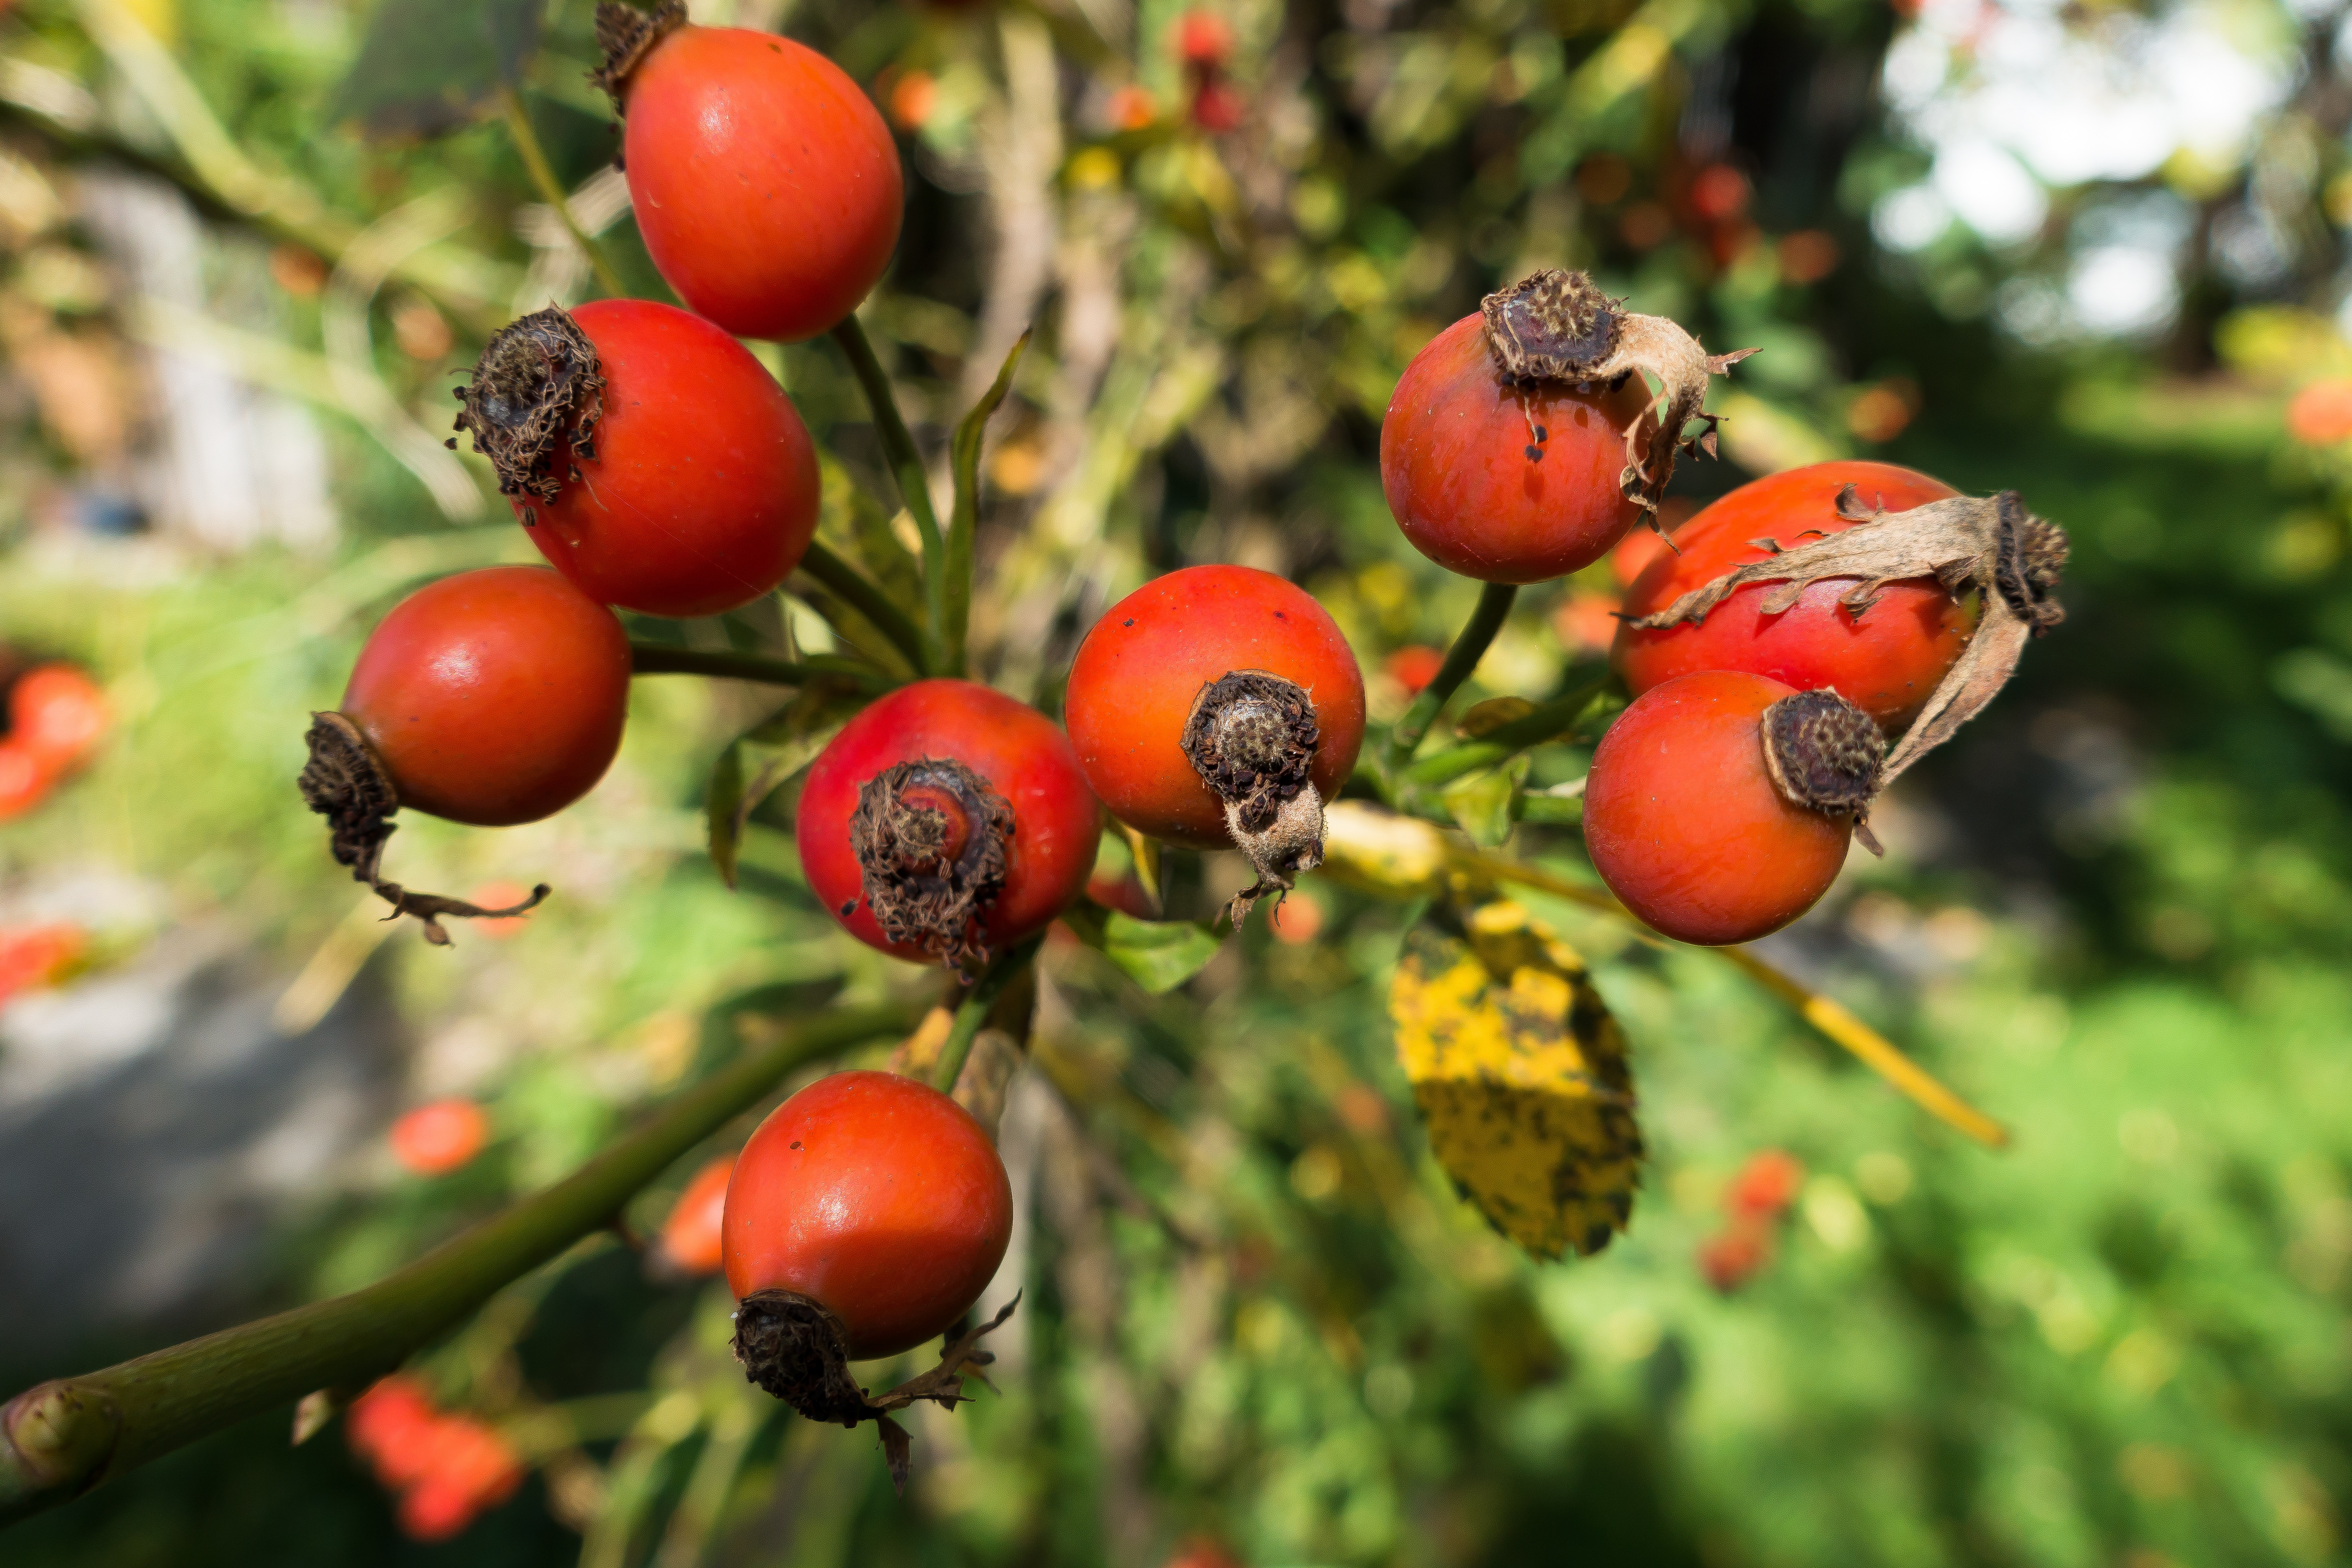
tree, nature, branch, plant, fruit, berry, leaf, flower, bush, food, green, red, produce, autumn, botany, yellow, flora, wildflower, shrub, wild rose, rose hip, macro photography, dog rose, rosa canina, rose greenhouse, flowering plant, land plant